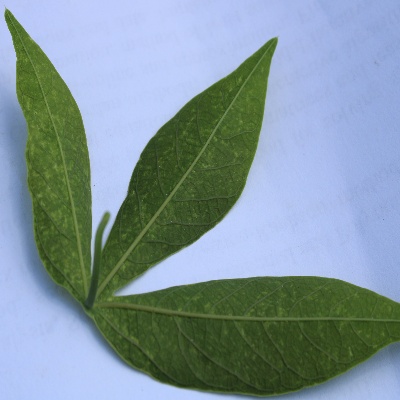
Crop: Cassava
Condition: green mite